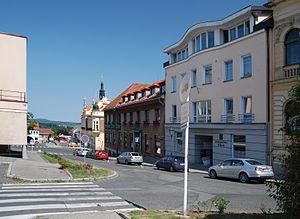
Jiří Fischer, né le 31 juillet 1980 à Hořovice en Tchécoslovaquie, aujourd'hui ville de République tchèque, est un joueur professionnel de hockey sur glace devenu entraîneur.